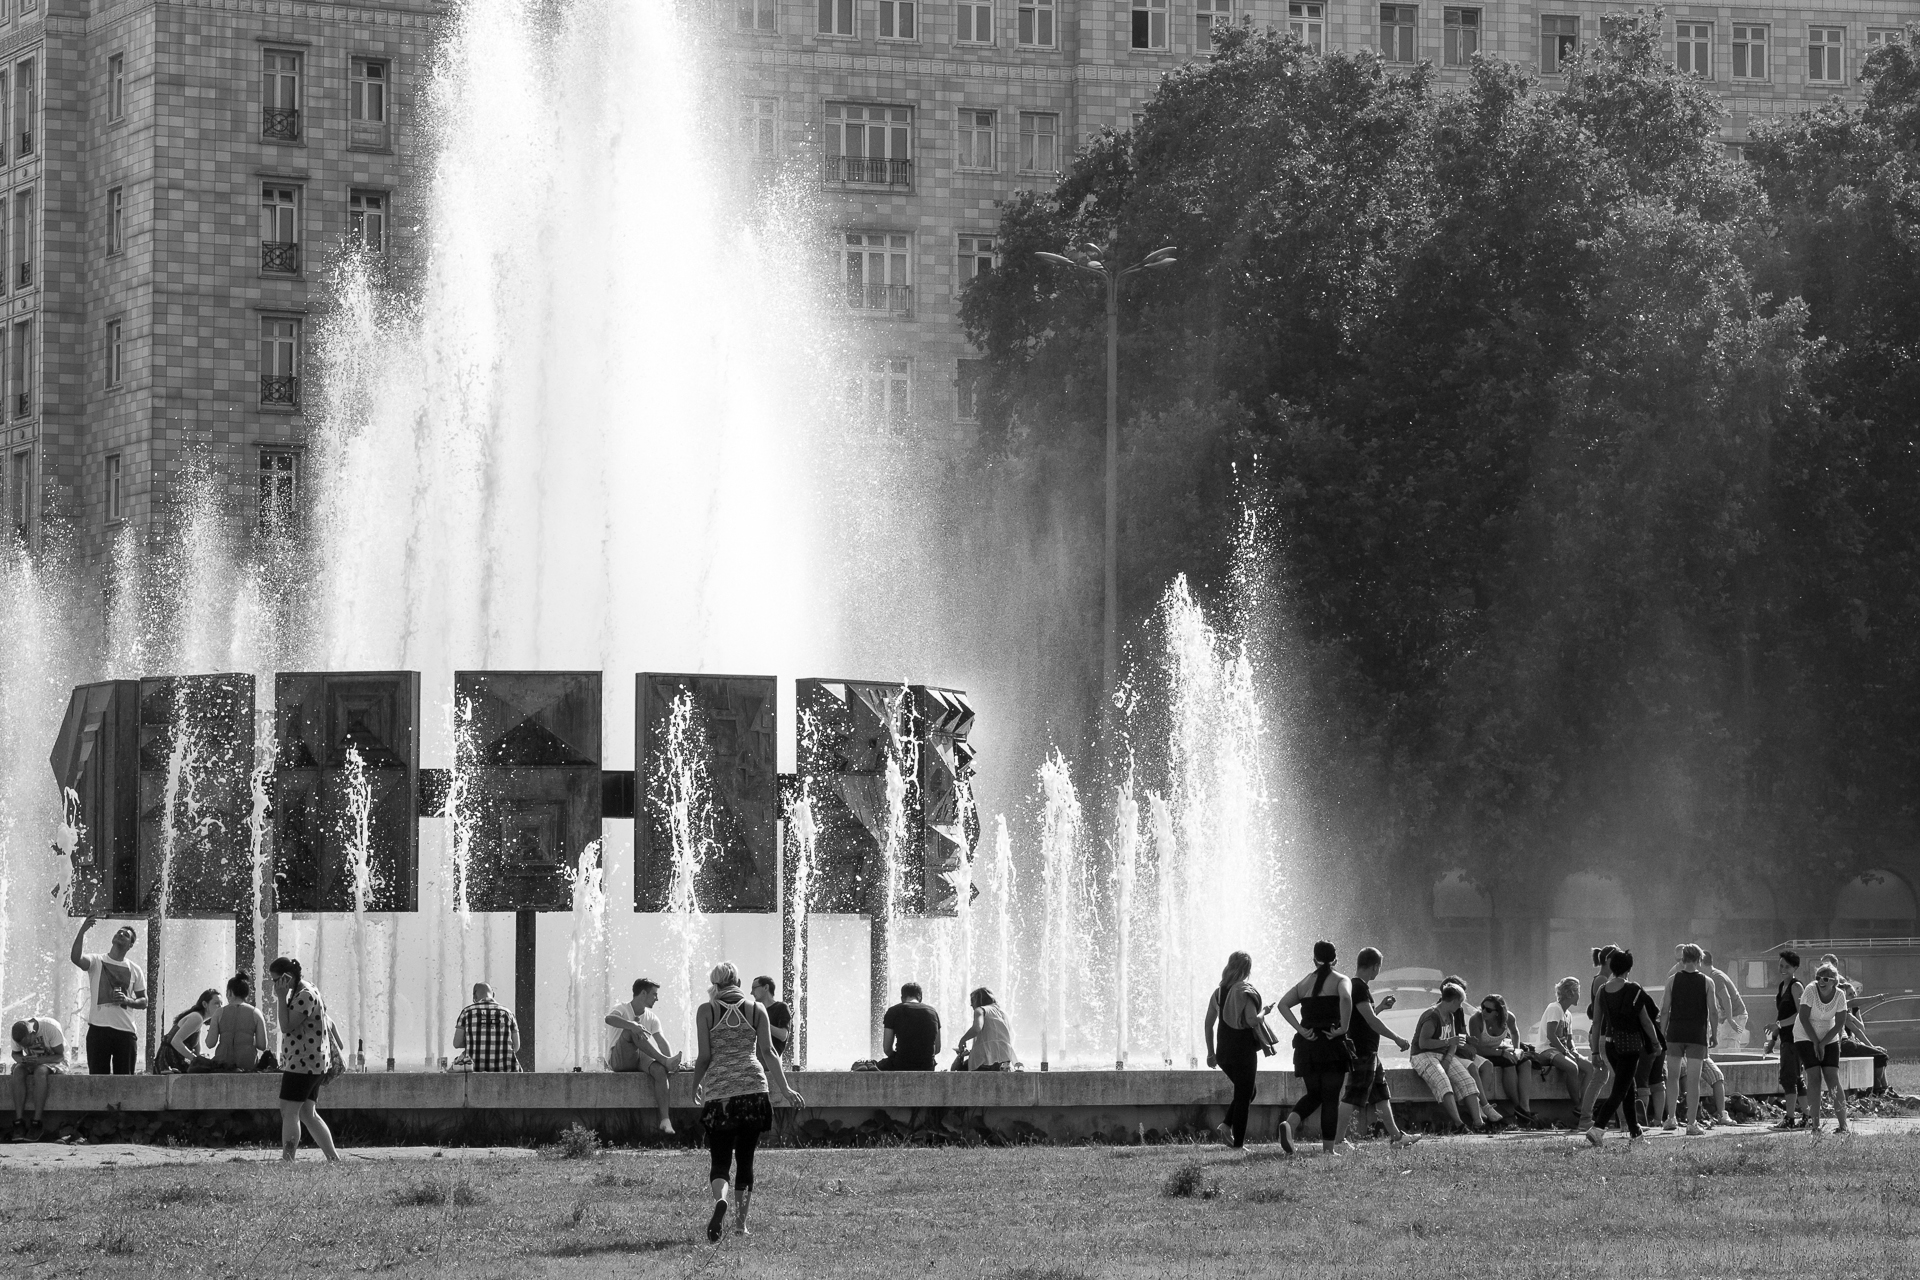
water, black and white, photography, summer, monochrome, 2014, photograph, fountain, berlin, water feature, panasoniclumixg5, olympusf1845mm, strausbergerplatz, monochrome photography, atmospheric phenomenon